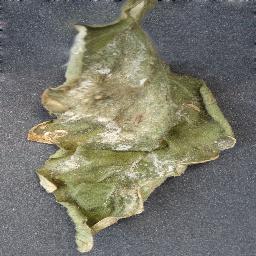
Label: Tomato___Late_blight